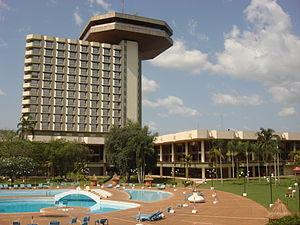
Hôtel Président à Yamoussoukro (Côte d'Ivoire)
L'hôtel Président de Yamoussoukro est un hôtel 5 étoiles situé dans la capitale administrative de la Côte d'Ivoire, en Afrique de l'Ouest. Il est bâti dans un parc fleuri de 25 hectares, à 1 km du centre ville et à 14 km de l’aéroport.
L’économie de la Côte d'Ivoire, avec un PIB par habitant qui s'élève à 1 600 USD en 2011 fait partie des économies en voie de développement. L'indice de pauvreté atteint 48,9 % en 2008.